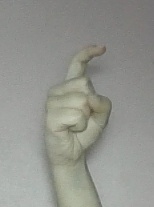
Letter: ra